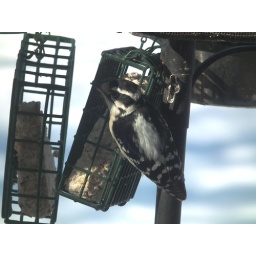
Telephoto taken with a Fuji HS10 through a double glass window in Northern Illinois.